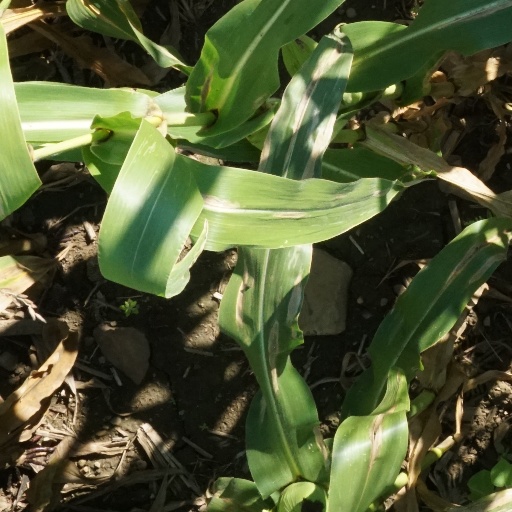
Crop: maize; corn